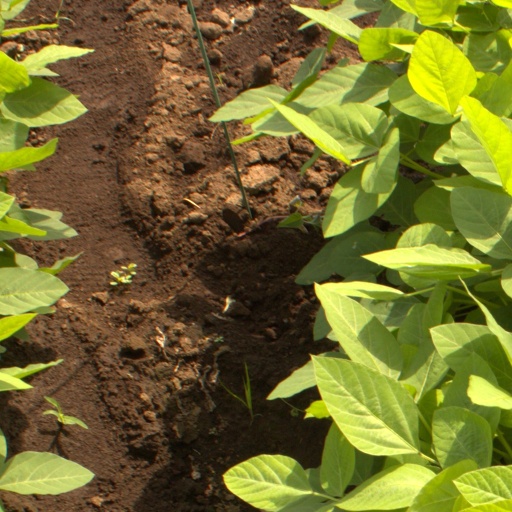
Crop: soybean